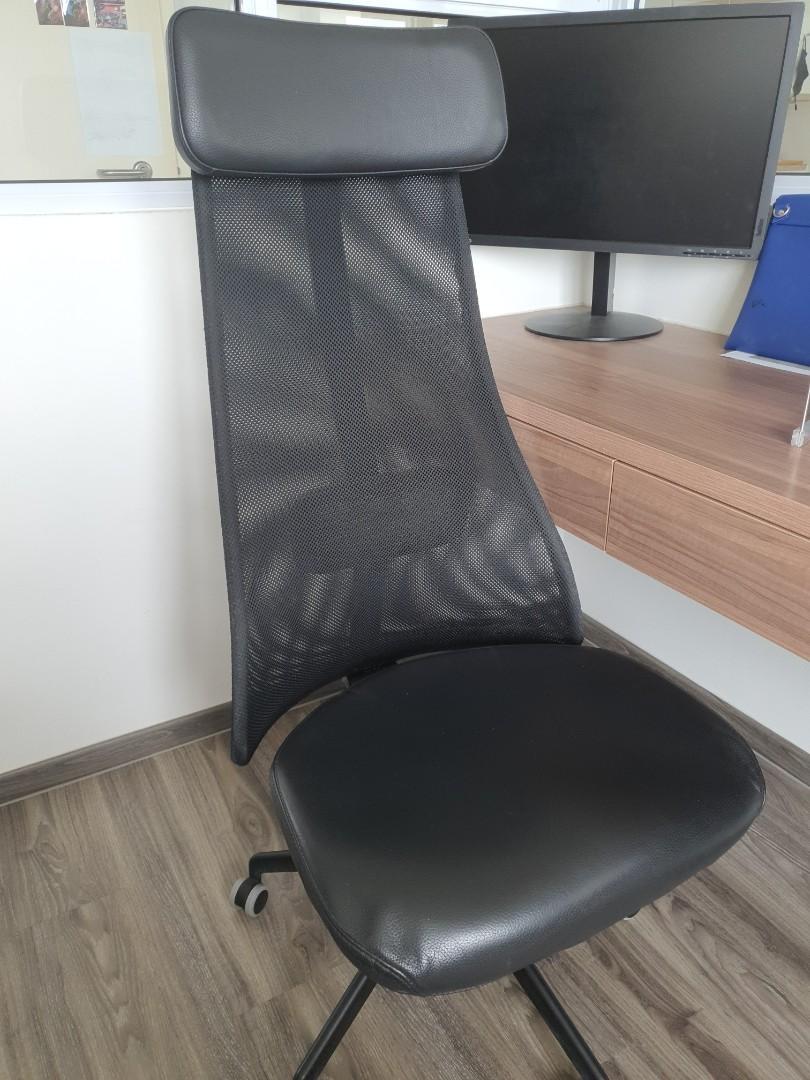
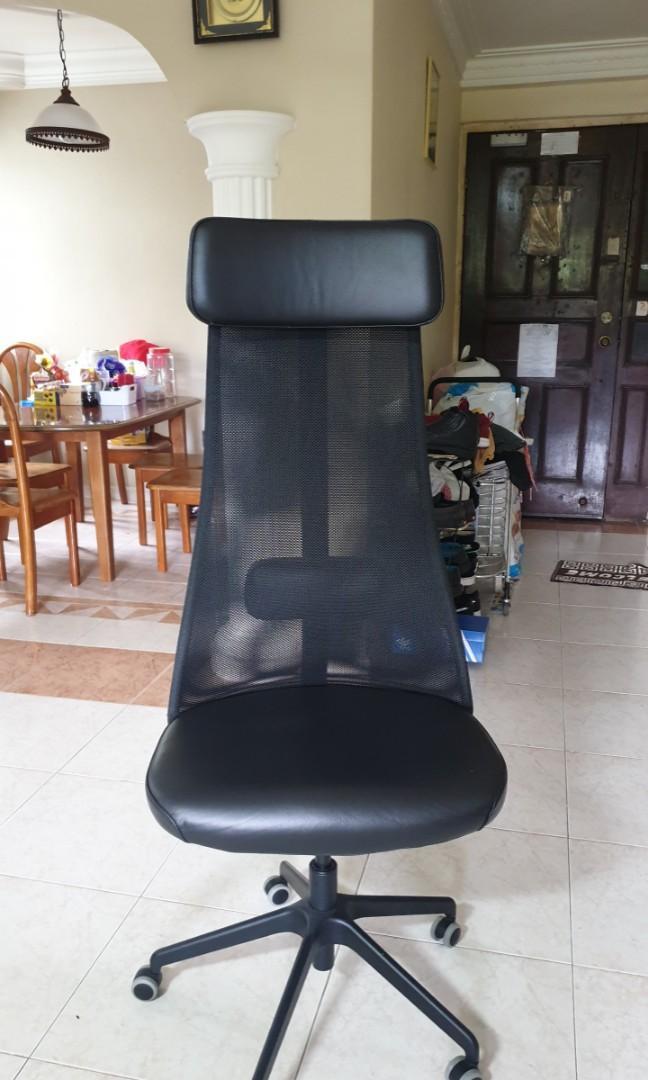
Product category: items_chair
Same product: yes